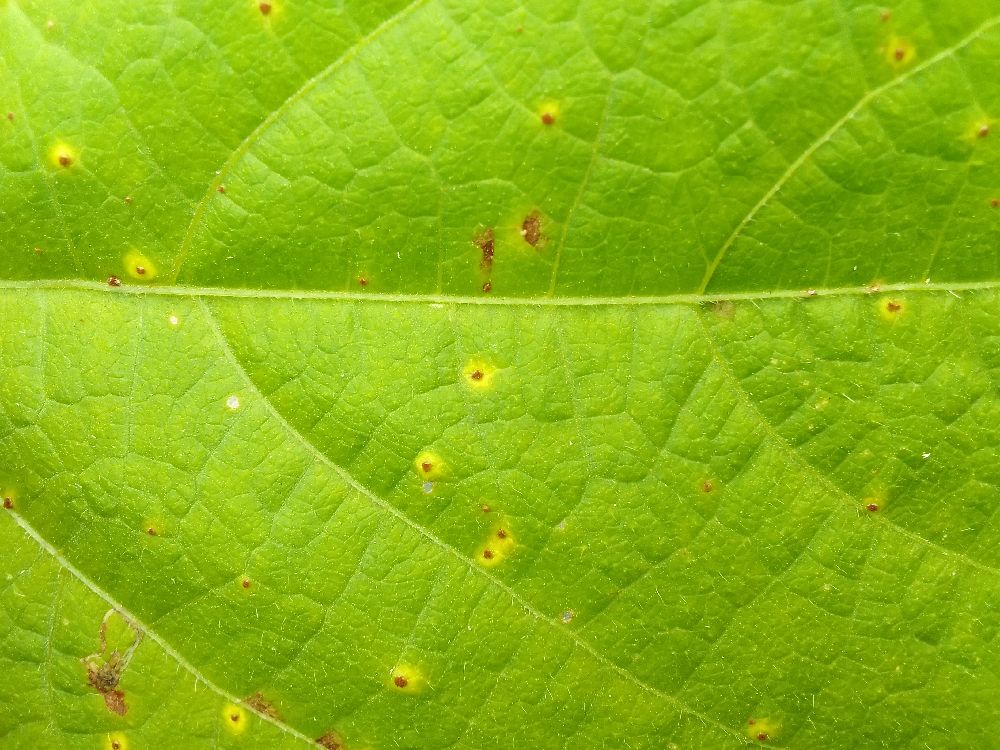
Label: rust